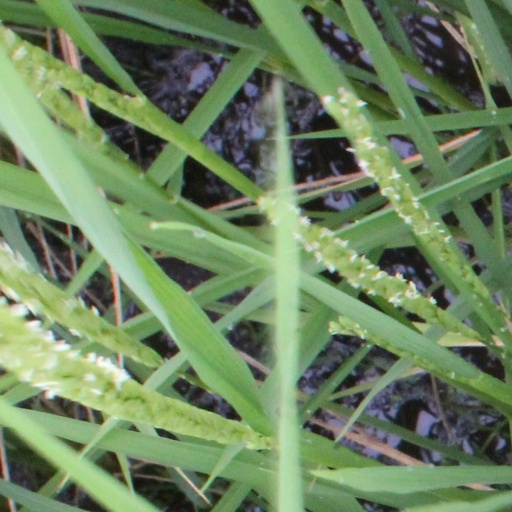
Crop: rice